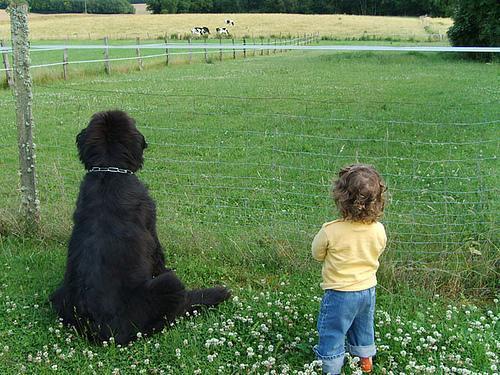
Newfoundland